Rosa F. Keller Library and Community Center

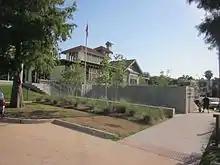
Rosa F. Keller Library and Community Center

The Rosa F. Keller Library and Community Center is located in the Broadmoor neighborhood of